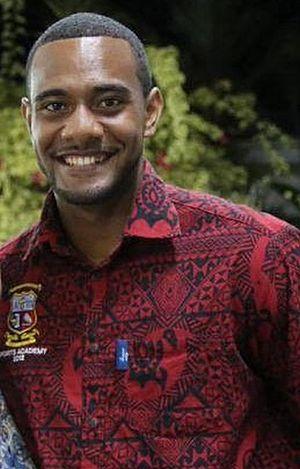
Ratu Banuve Lalabalavu Tabakaucoro est un athlète fidjien, spécialiste du sprint.